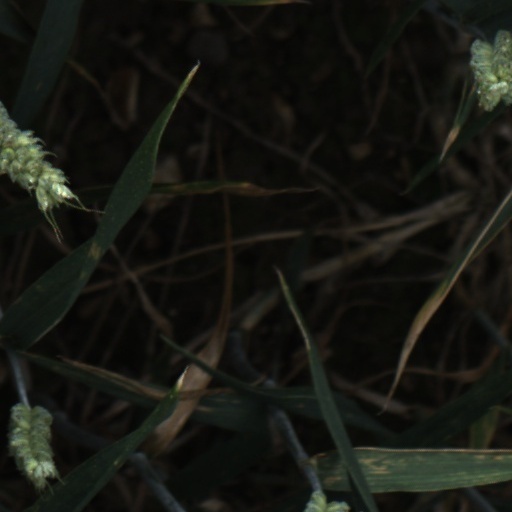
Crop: wheat